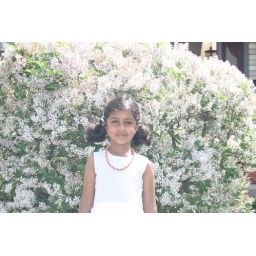
nandika in her white dress